Basque football derbies

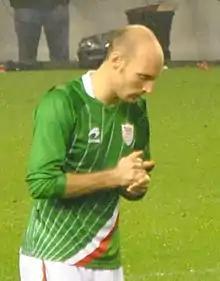
Gaizka Toquero played for several clubs in the region as well as the Basque representative team, seen here

The "canteras" (youth academies) of Athletic Bilbao and Real Sociedad have been analysed as being among the most productive in Europe, with the vast majority of the players originating from the Basque region (population approximately three million). By contrast, Alavés and Eibar have used few locals in their periods of relative success due to there being an insufficient number Basque players of the required quality – almost all who show potential at a young age are recruited by the larger duo; over the decades there is a regular pattern of Alavés losing emerging talent to Athletic, including Zubizarreta, Estíbariz, Karanka, de Marcos and Vesga.